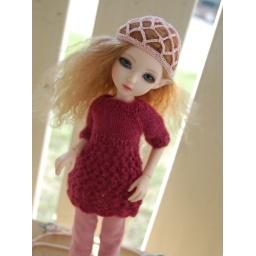
Maya (Bobobie Bei) in a knitted tunic in rose coloured alpaca and a crocheted openwork hat in light pink cotton.